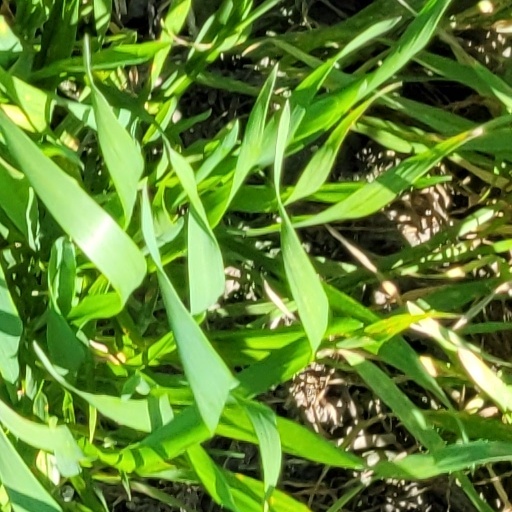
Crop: wheat